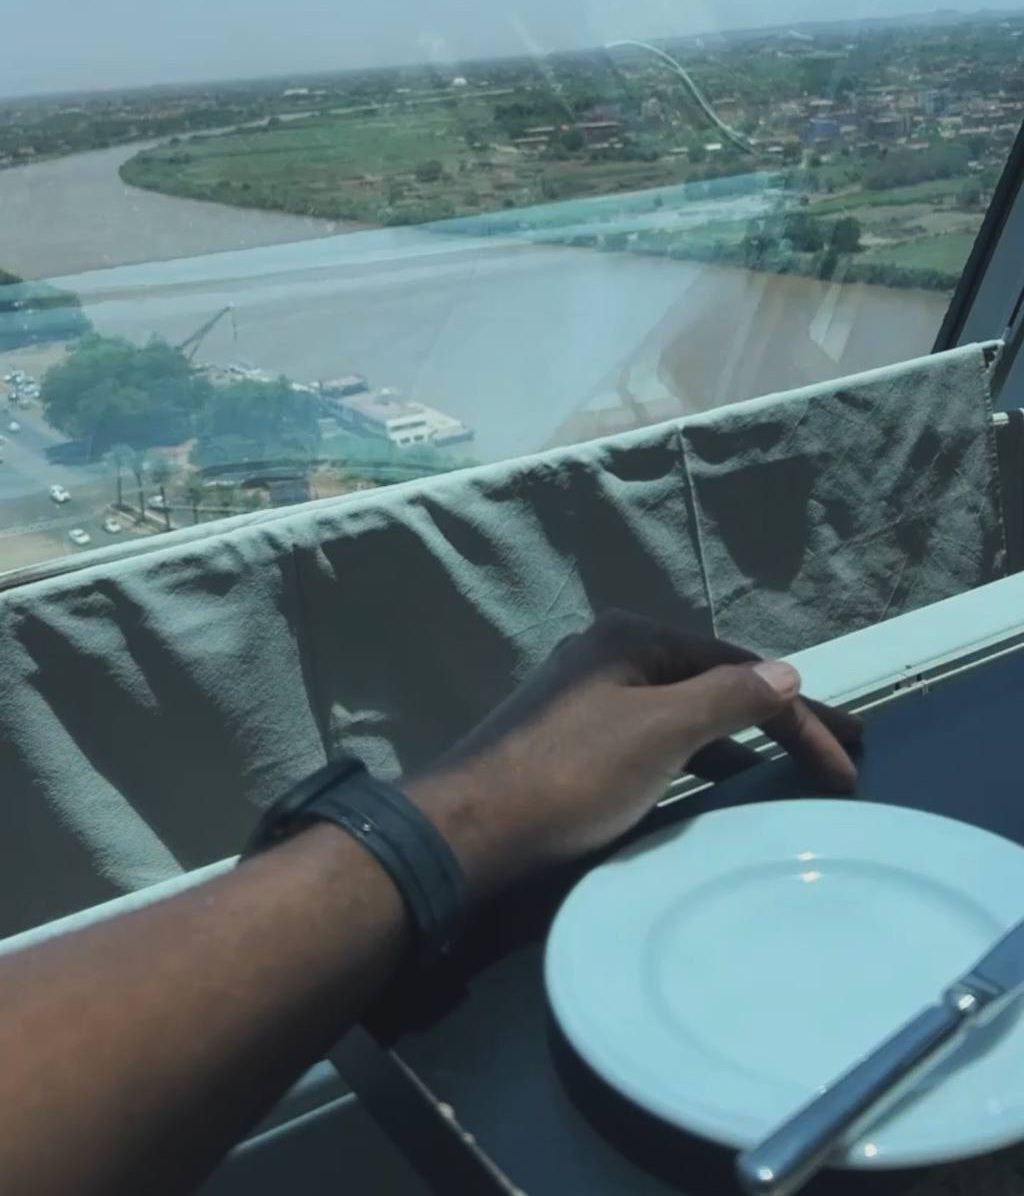
الوصف بالفصحى: الصورة من داخل مبنى مطل على النيل حيث يظهر ذراع شخص على طاولة عليها طبق أبيض وسكين من خلال النافذة الكبيرة يتضح منظر  لنهر  تحيط به مساحات خضراء وتطور عمراني مع رصيف وأبنية صغيرة قرب الضفة.
الوصف بالعامية السودانية: الصورة من جوة مبنى بيطل على النيل يد زول على الطاولة اللي عليها طبق أبيض وسكين وباين من الشباك منظرالنهر حواليه مساحات خضراء وتطور عمراني مع رصيف وأبنية صغيرة قرب الضفة.
التصنيف: Urban & City Life
التصنيف الفرعي: Food